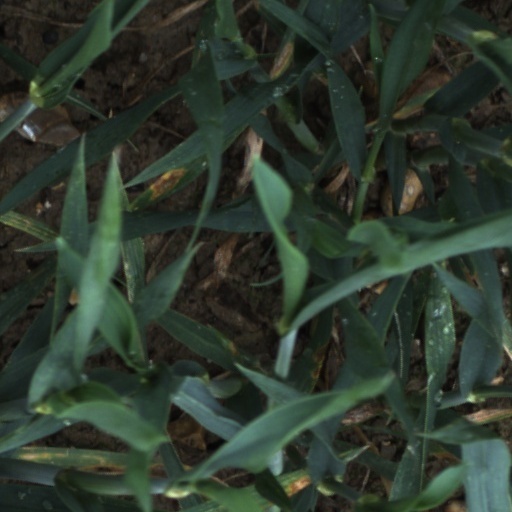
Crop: wheat